Buenos Aires and Pacific Railway

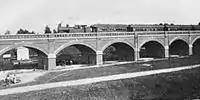
A train crossing the arc bridges in Palermo, Buenos Aires, 1909

Chilean citizen Juan E. Clark obtained in 1872 a concession for the construction of a railway line from Buenos Aires to Chile. In 1882 the "Buenos Aires and Pacific Railway" (BA&P) company was registered in London, and Clark was able to begin construction of the line. Initially this new company was going to build the section between Mercedes, in the Province of Buenos Aires, and Villa Mercedes in the Province of San Luis. Trains were going to reach Buenos Aires from Mercedes using the tracks of the Western Railway, then connecting with the Andean Railway whose rails reached Mendoza and San Juan.